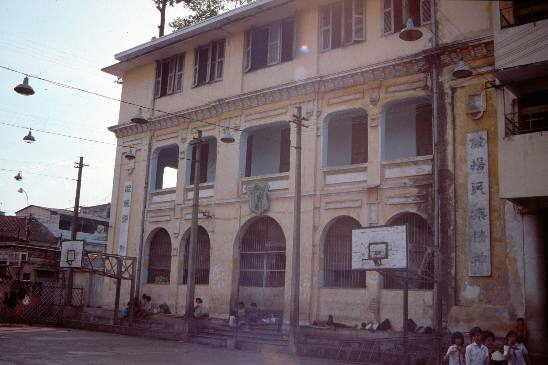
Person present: No